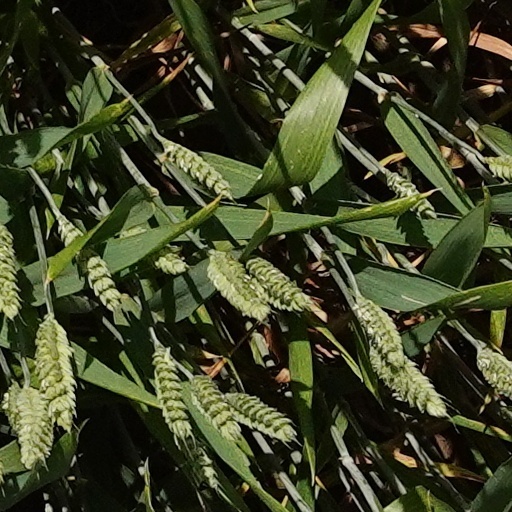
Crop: wheat